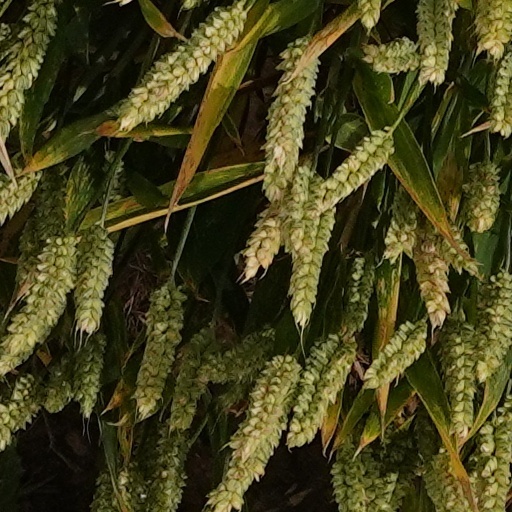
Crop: wheat